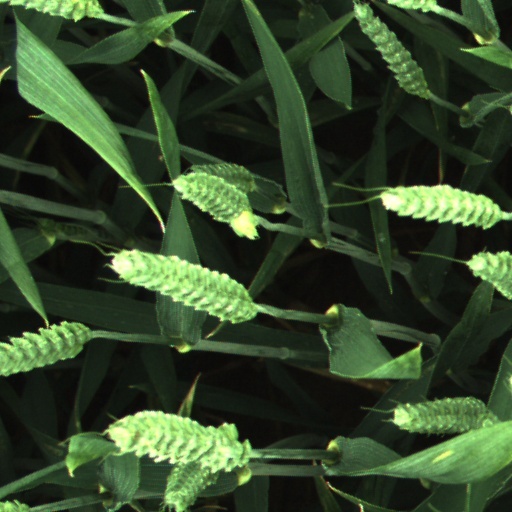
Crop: wheat